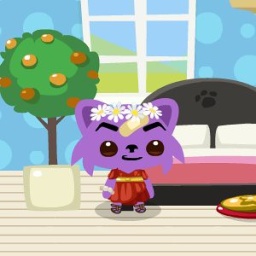
orange tree in the bedroom 2